Ham Hill, Somerset

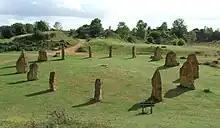
Ham Hill Stone Circle - erected in AD 2000

South of the main hill are strip lynchets, or low terraces created by ancient ploughing and cultivation and the deserted medieval village of Witcombe (or Whitcombe), which was finally abandoned in the 17th century.